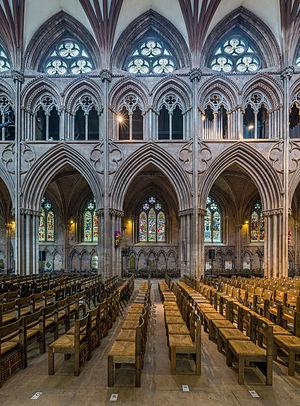
Un triangle de Reuleaux est une courbe de largeur constante, c'est-à-dire une courbe dont tous les diamètres ont la même longueur. Dans ce cas un diamètre correspond au segment formé par un sommet et n'importe quel point du côté opposé. Cette courbe tient son nom de l'ingénieur allemand Franz Reuleaux, qui fut au XIXᵉ siècle un pionnier du génie mécanique.